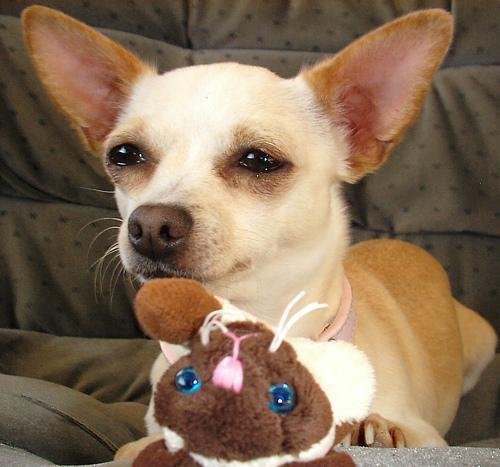
Chihuahua